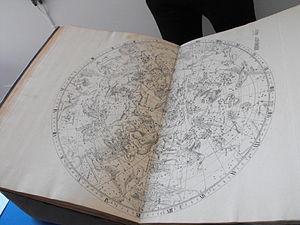
L’Atlas Coelestis est un atlas céleste fondé sur les observations de John Flamsteed, astronome britannique, et publié à titre posthume en 1729.